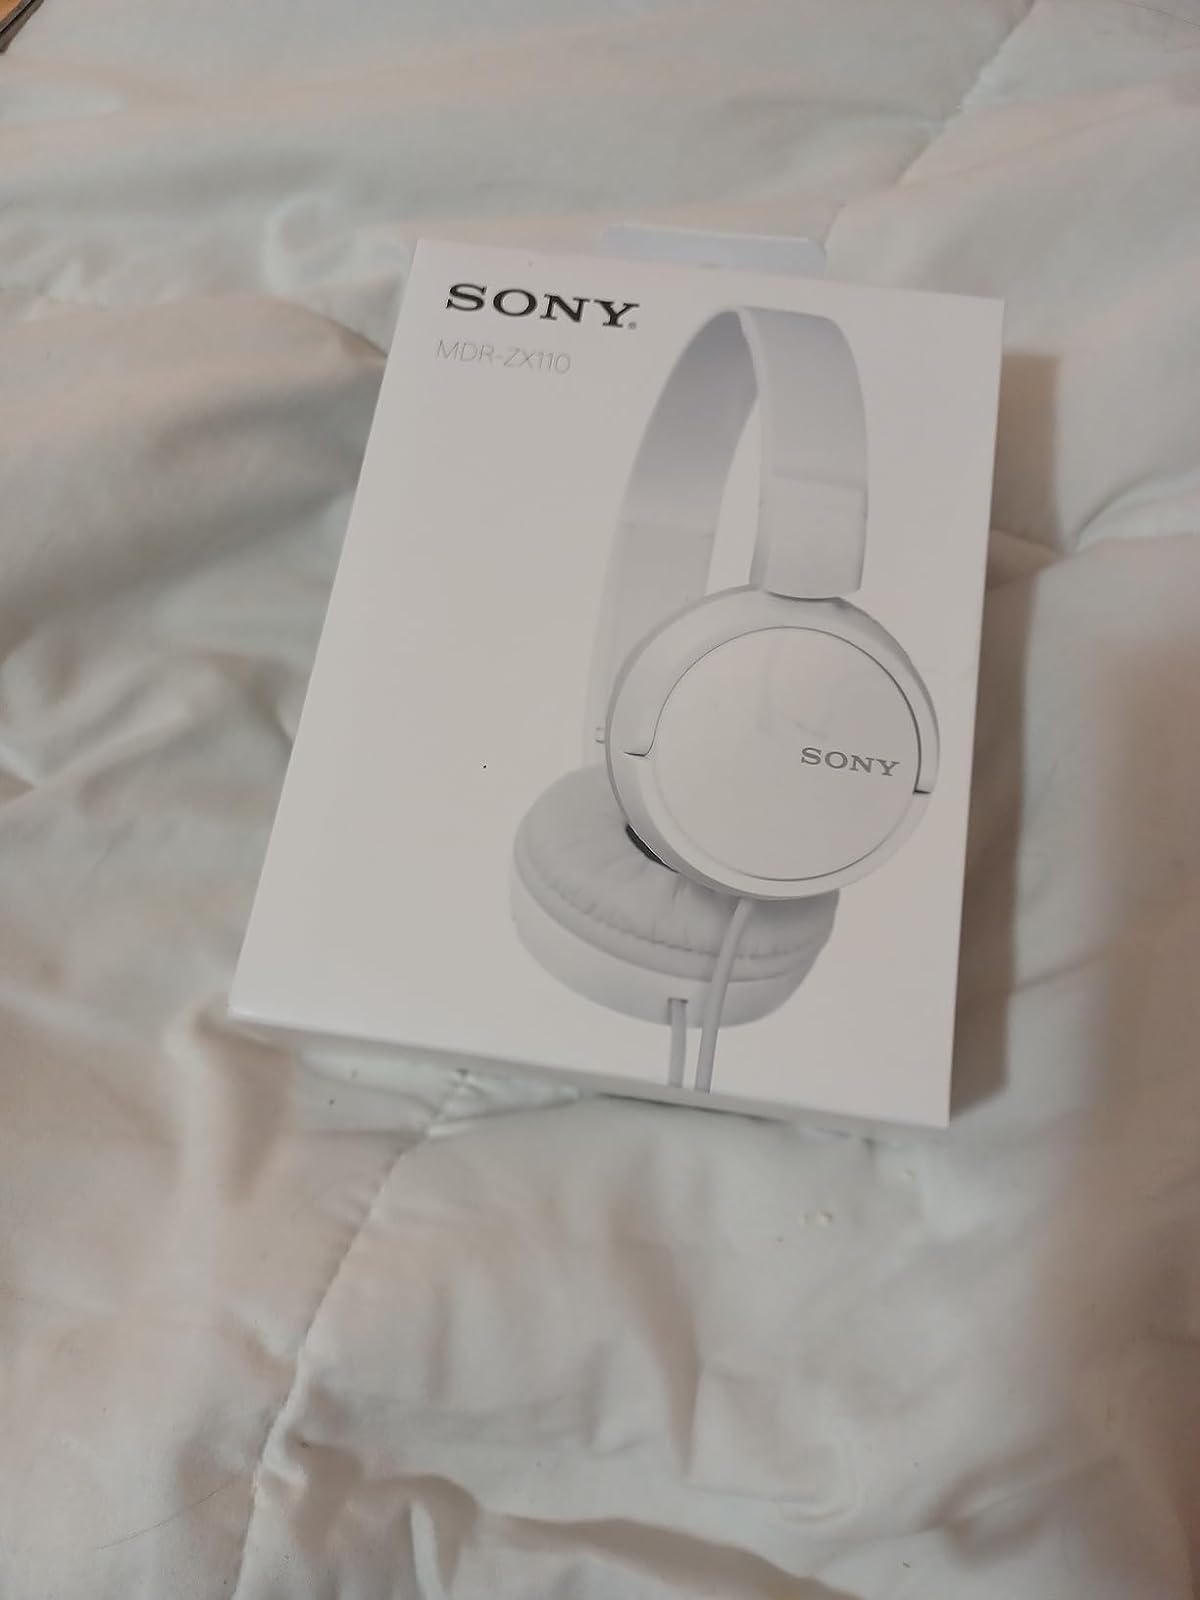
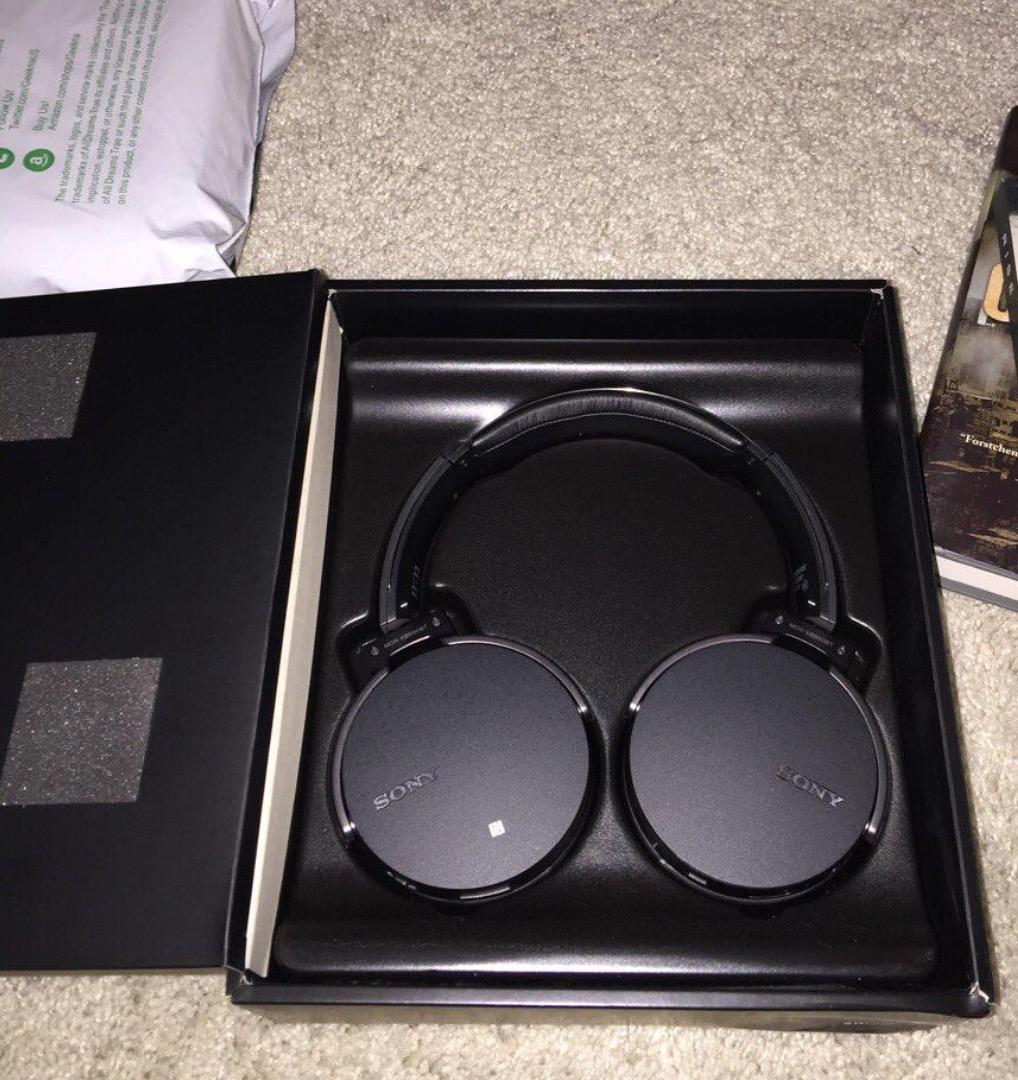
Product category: headphones
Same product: no